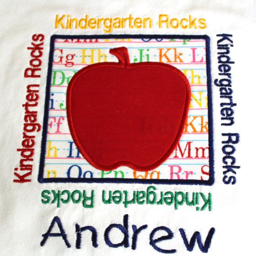
super cute back to school kindergarten t shirt to wear !